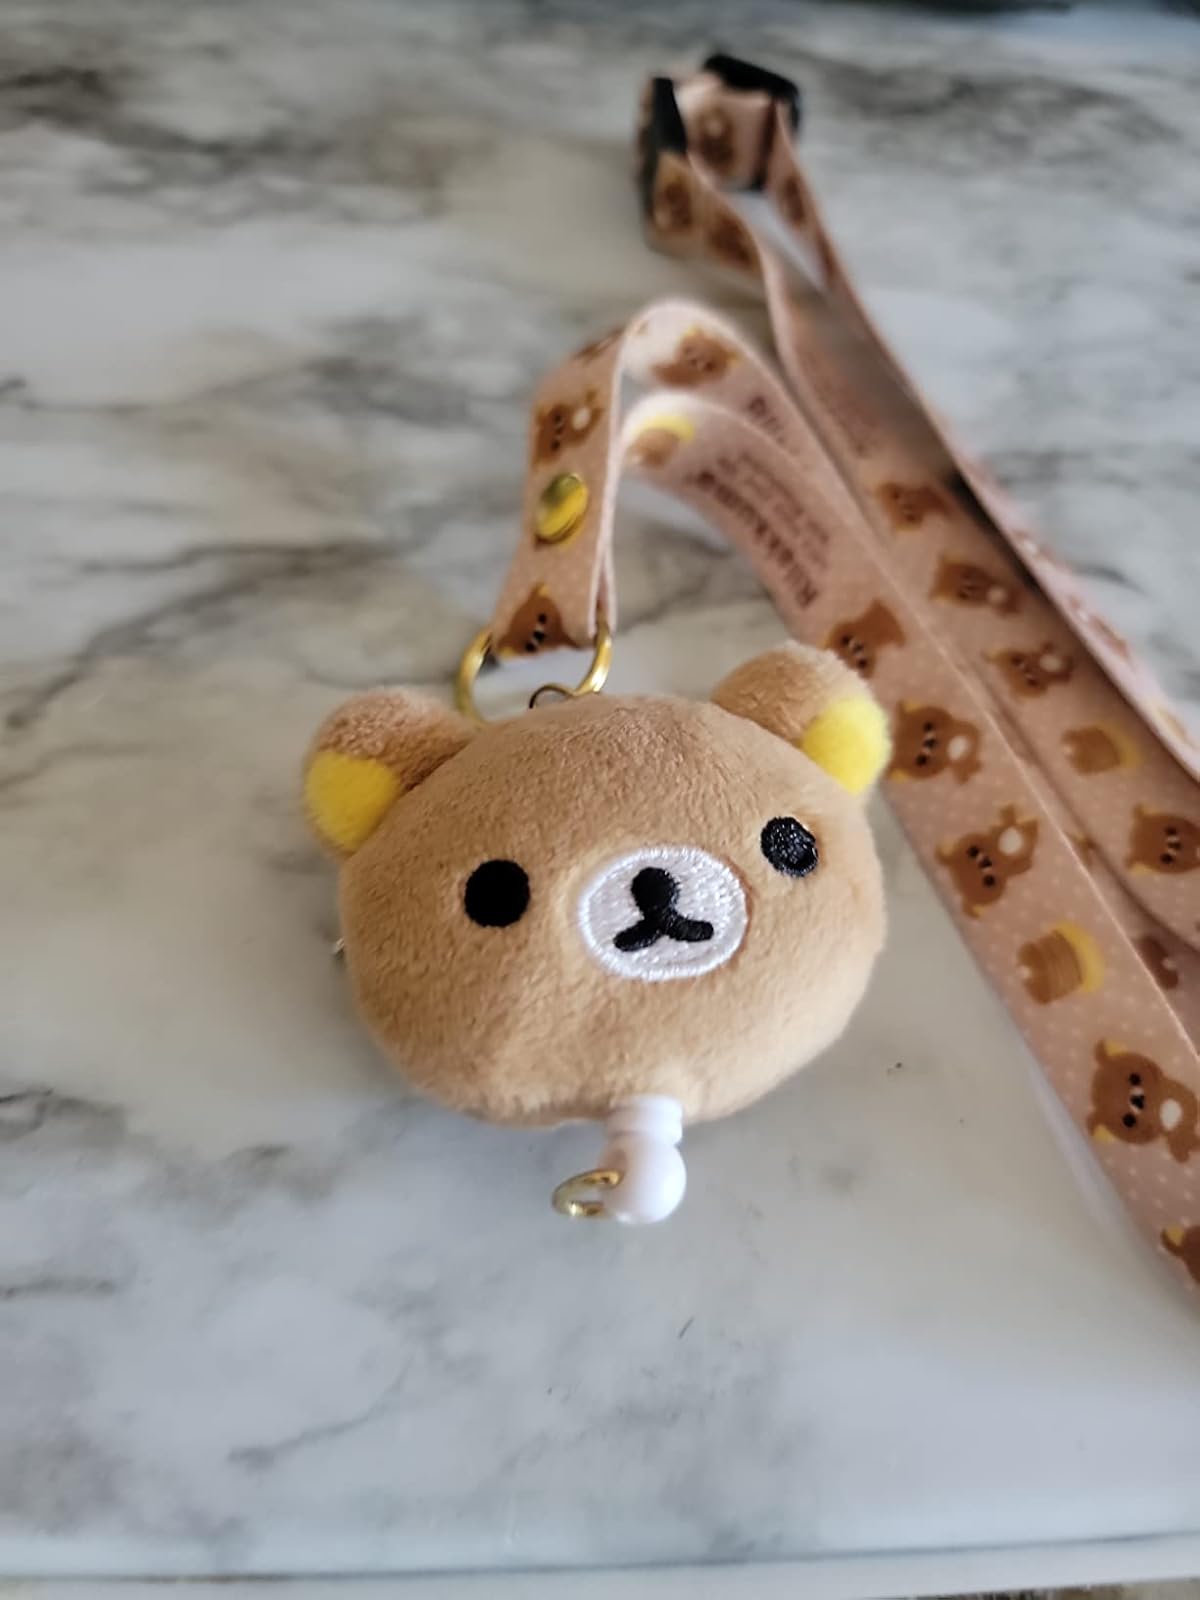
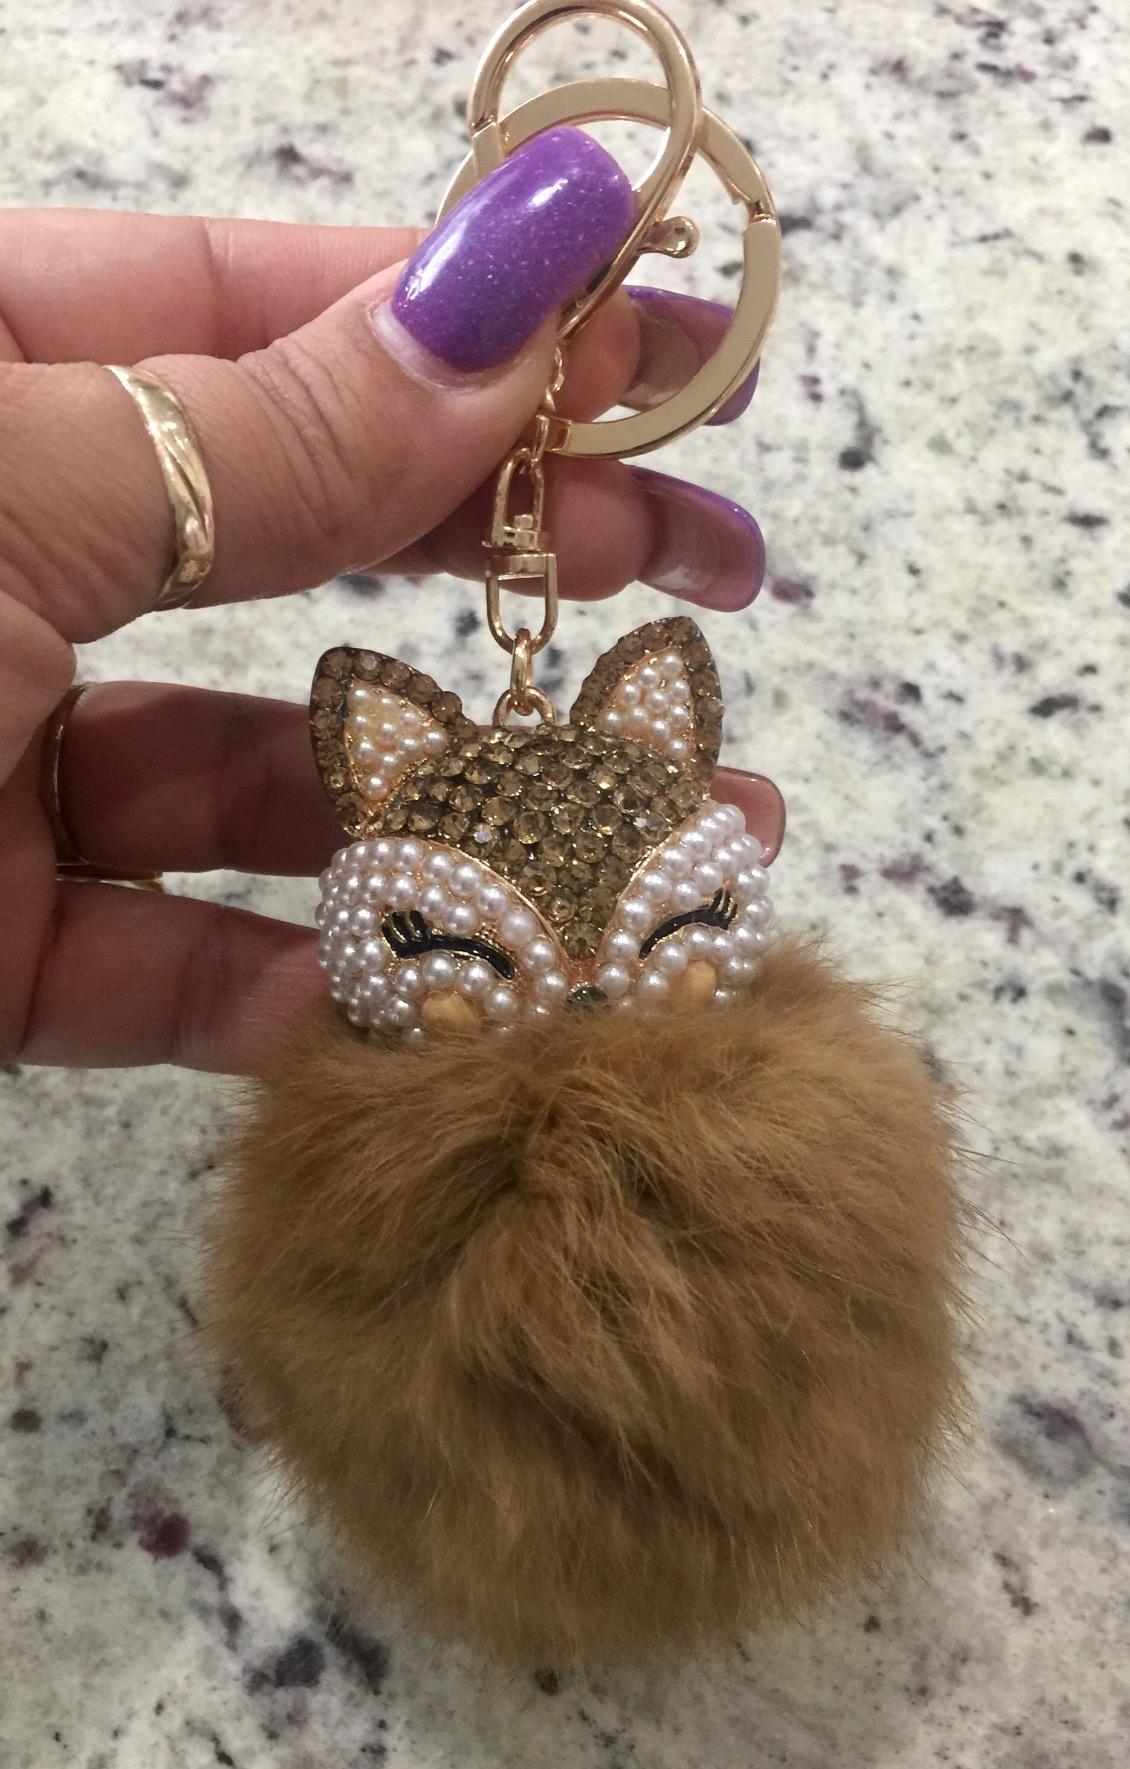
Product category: accessories_keychain
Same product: no